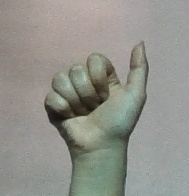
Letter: dhad